Campus of New York University

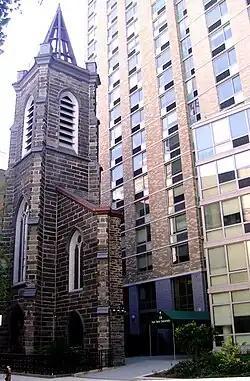
Founder's Hall

With 12,500 residents, NYU has the seventh largest university housing system in the U.S. and the largest among private schools. Uniquely, many of NYU residence halls are converted apartment complexes or old hotels. Most freshman residence halls are in the Washington Square area. While nearly all the upper classmen dorms are in the Union Square area, a few of them are as far as the Financial District, Manhattan. Until the Spring 2005 semester, NYU used a lottery system to determine eligibility for residence hall preference. Under this system, a student received one point for every semester they had lived in campus housing. Freshmen are freed from the lottery system and are by tradition placed in the halls closest to the main campus area. Therefore, historically, most of the students who lived in dorms found off-campus were sophomores. However, beginning in the fall 2006 semester, sophomores received priority housing, giving them first choice of residence halls. The purpose of this initiative was to keep the sophomore class together in the Union Square area. As a result, the junior class (class of 2008) and the senior class (class of 2007) never benefited from first choice as sophomores or seniors. The university operates its own transit system to transport its students, by bus or trolley, to campus. Undergraduate students are guaranteed housing during their enrollment at NYU.